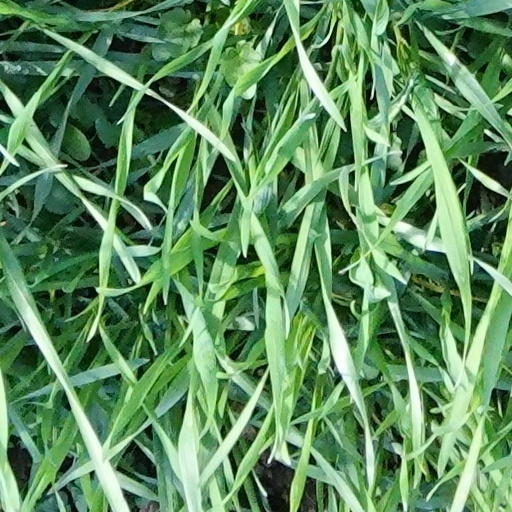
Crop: wheat